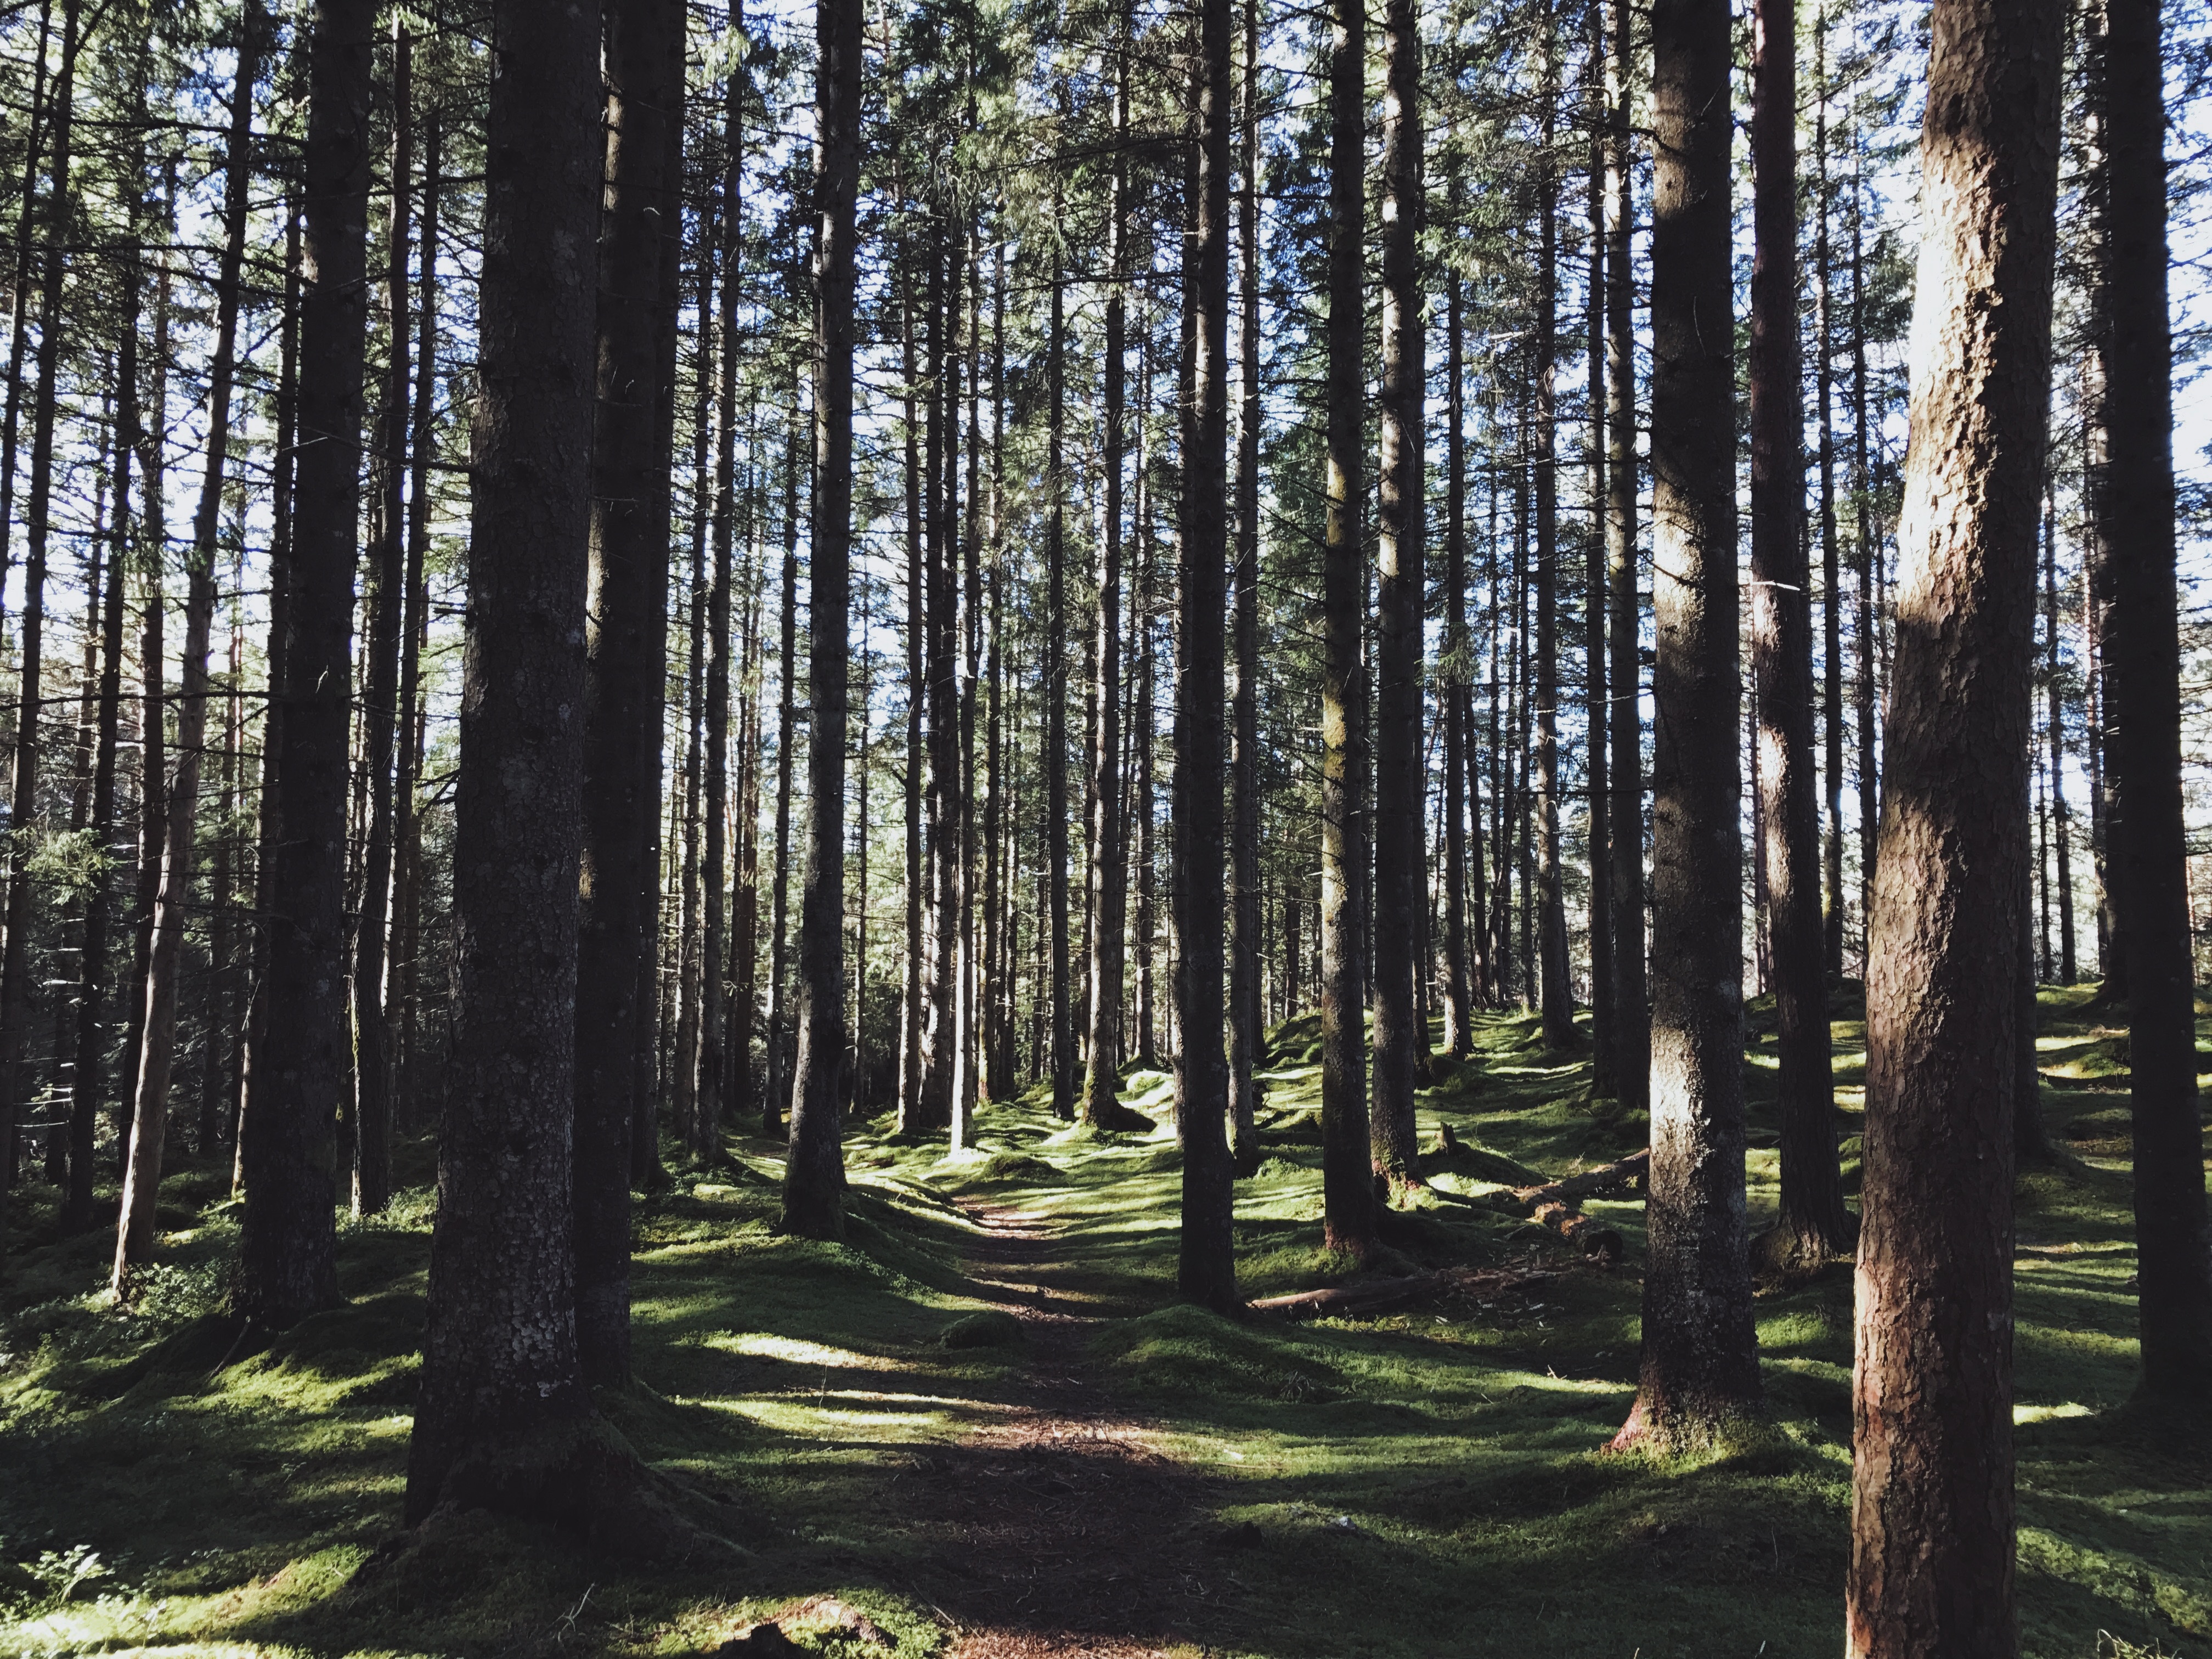
tree, forest, wilderness, branch, plant, trail, sunlight, spruce, deciduous, grove, woodland, habitat, ecosystem, biome, old growth forest, natural environment, geographical feature, woody plant, temperate broadleaf and mixed forest, temperate coniferous forest, land plant